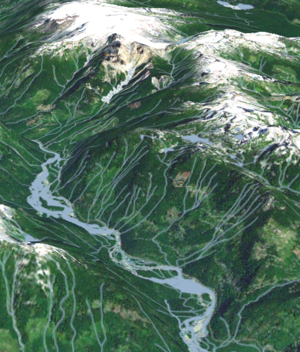
La Squamish et son système hydrographique, au Canada, vue du sud.